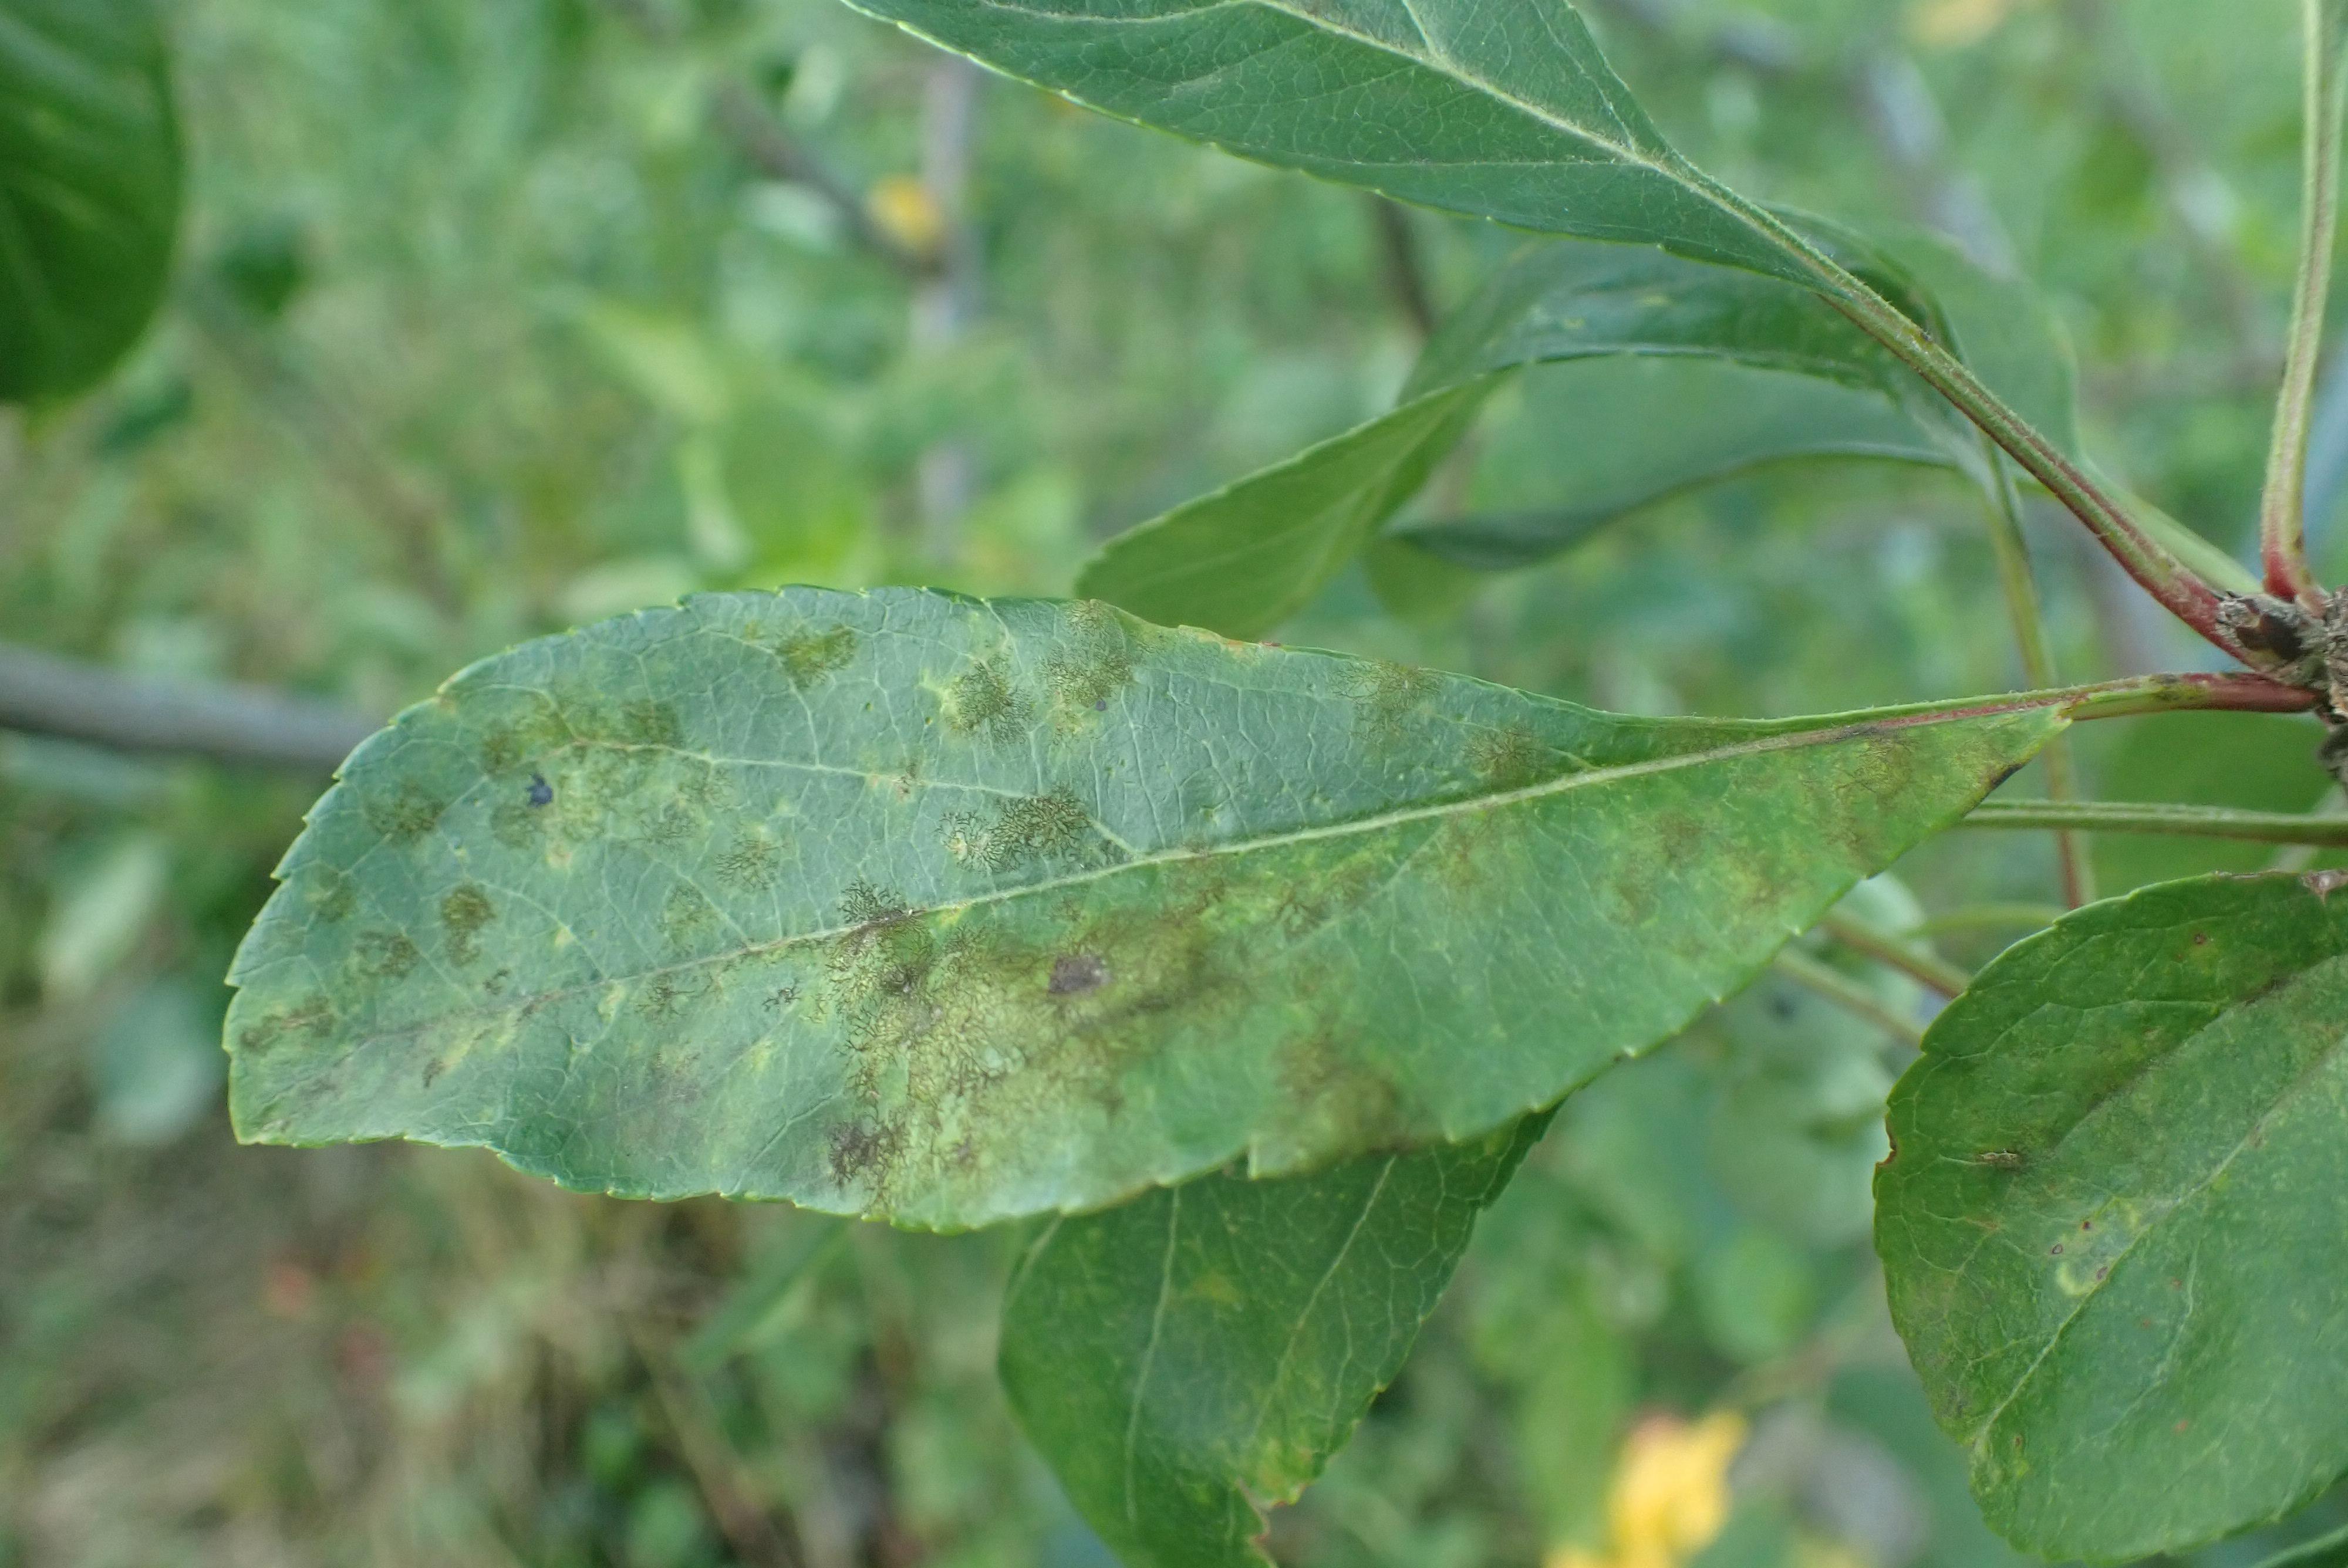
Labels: scab